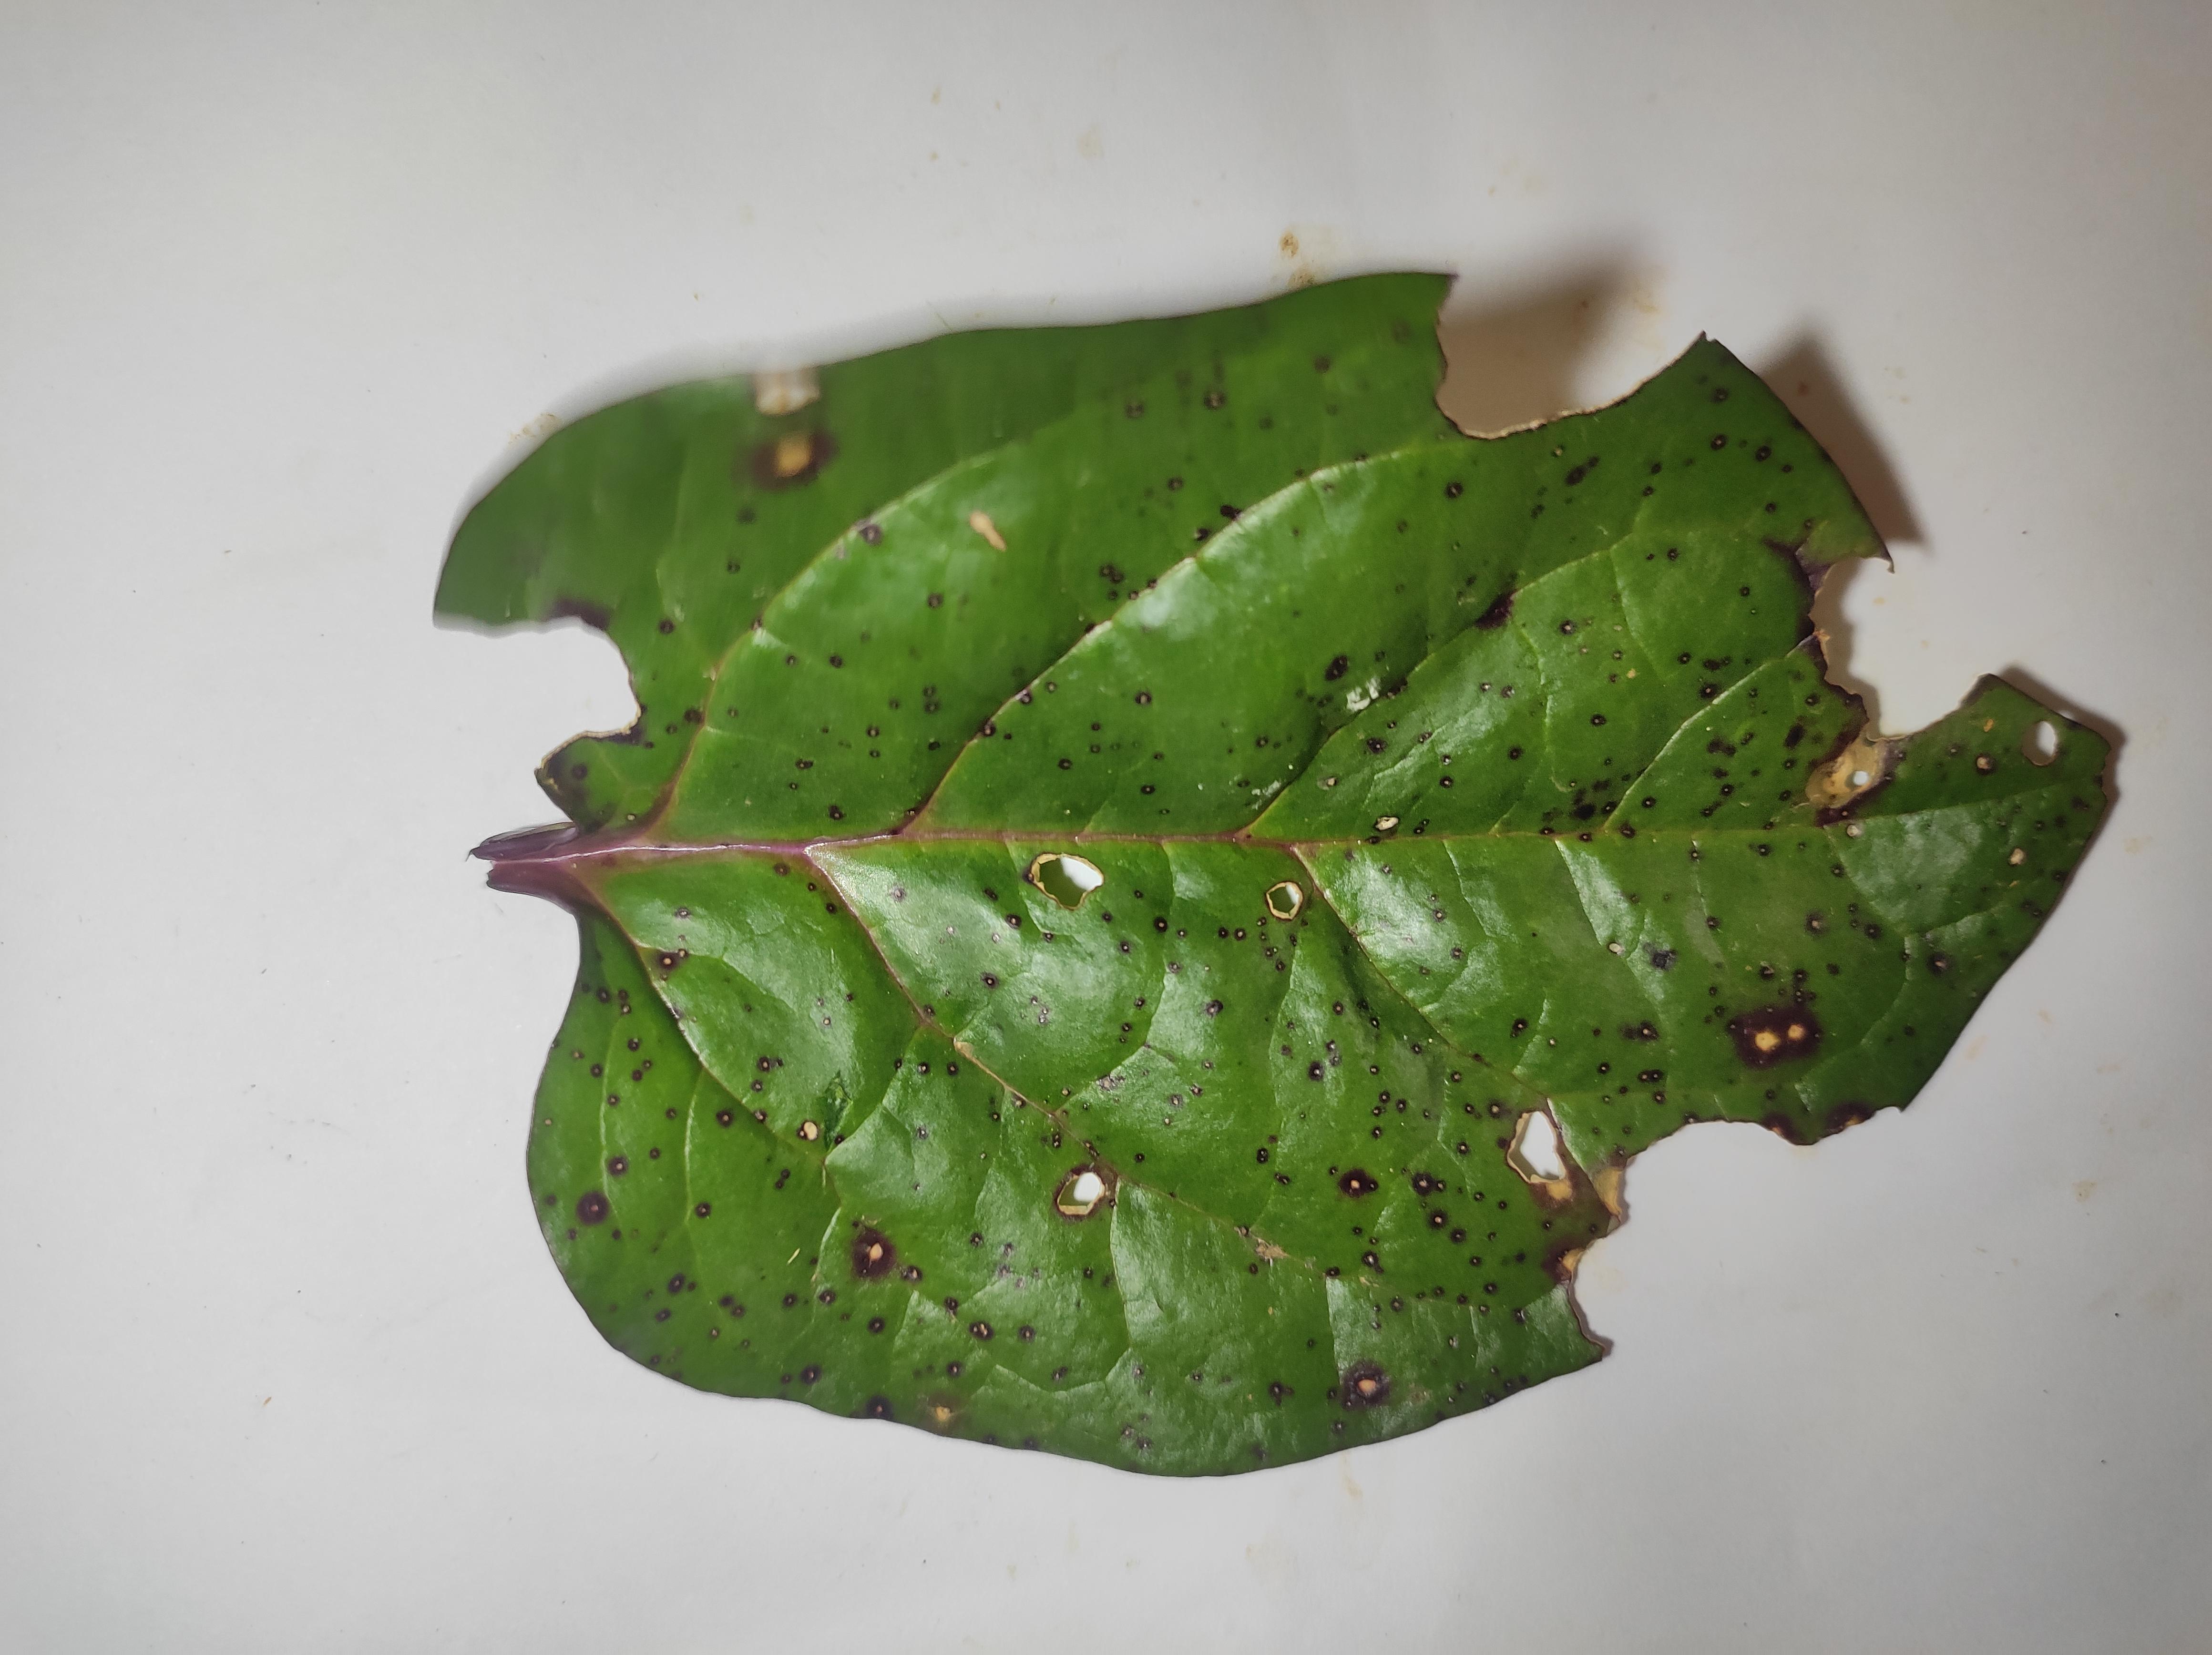
Label: straw_mite